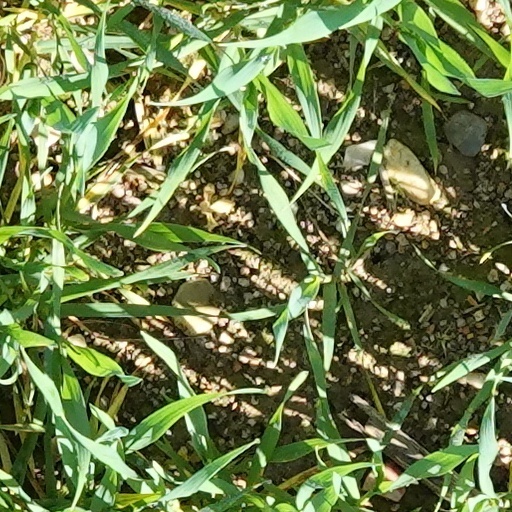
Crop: wheat